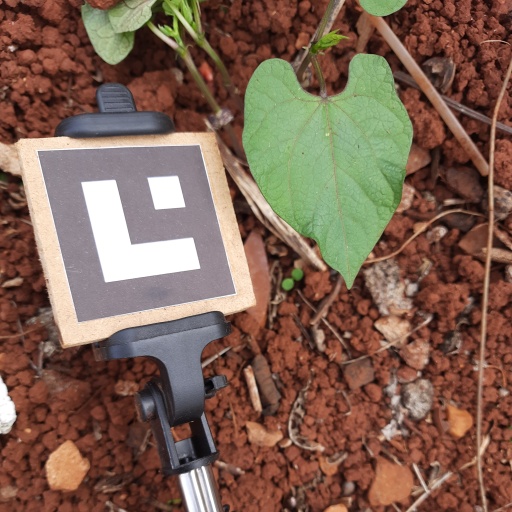
Observations: wavy surface, no eating holes, under shade